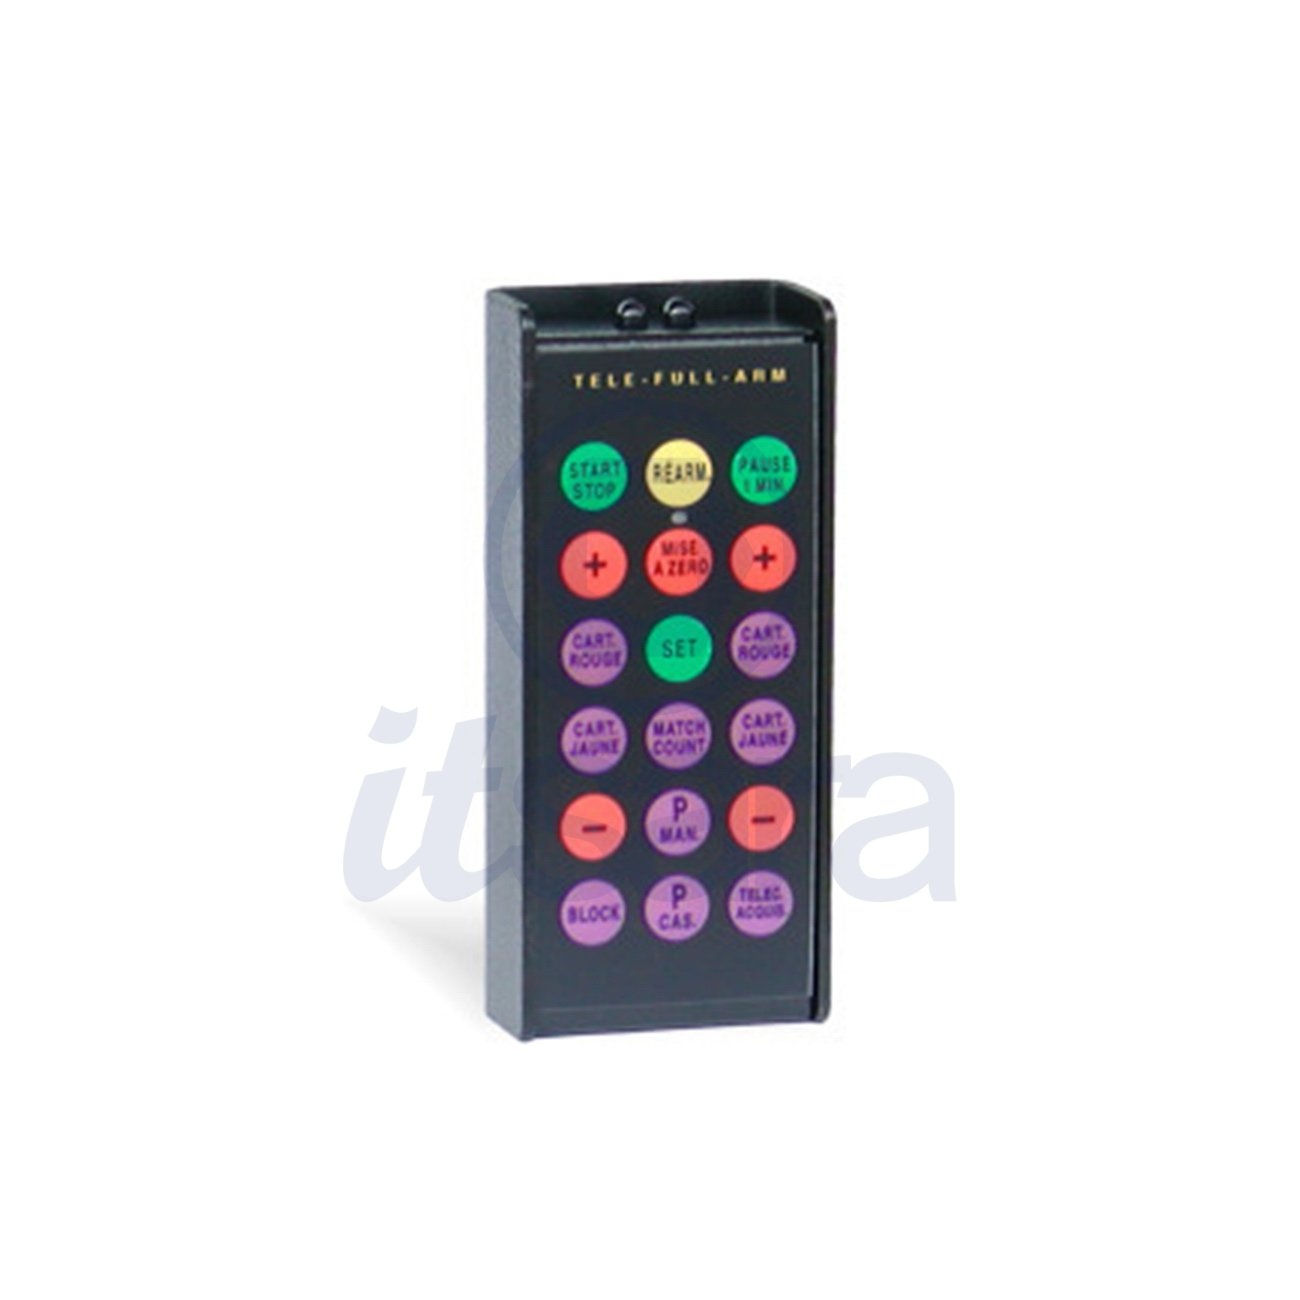
TELE-FULL-ARM infrared remote control for FA-05-03
REMOTE CONTROL (Art. FAV-840) - Provided with the FULL-ARM-05 (FAV-831). It controls the chronometer, the scorer, the rearmament, the matches, the penalty cards and the priority. Maximum range: greater than 20m if positioned directly in front of the FULL-ARM-05. Innovative transmission system: every remote control has a unique inalterable and inaccessible transmission code. By simply pressing the appropriate key, every FULL-ARM-05 can be programmed to recognise any remote control, but only one remote at a time. This feature gives several advantages: any apparatus can receive and recognise any remote control simply through the pressing down of two keys, one on the apparatus and one on the remote control two remote controls can never operate the same apparatus, so all possible illicit interference will be eliminated; it is not necessary to set the same code on the remote control and the FULL-ARM-05, nor to check to be certain that that code is different from all the others; and; there is no limit to the number of apparatus that can be connected in the same fencing arena. Correct functioning of the remote control is shown by a red light, while correct reception is indicated by a yellow light on the FULL-ARM-05. The remote control operates by using infrared rays. The advantage of infra-red ray transmission is that it is not affected by external factors, as it can occur with the transmission via radio, whose operations may easily be disturbed by transmitters operating on the same frequency, even when located a great distance away. Remote control power supply: the remote control is supplied by a 9-volt alkaline battery. It transmits approximately 150,000 commands. Sturdy aluminium casing in a compact size: 11 x 4.8 x 1.2cm. Weight: 170g. Sturdy membrane keyboard. For all favero products, please ask for shipping quote before order. We will reply asap.
Brand: Favero
Category: Sporting Goods > Athletics > Coaching & Officiating > Penalty Cards & Flags